Álvaro Saborío

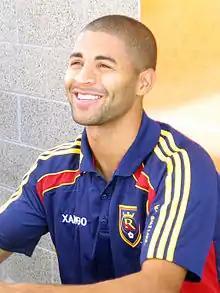
Saborío at a "Meet the Players" event for Real Salt Lake in 2010

Saborío signed with Major League Soccer club Real Salt Lake in March 2010. He made a huge impact in his first season in Salt Lake: RSL boasted the highest-scoring offense in MLS in 2010 (45 goals); Saborío led the way with a team-high 12 tallies. For his efforts, he earned the MLS Newcomer of the Year award. He also starred for the club in the CONCACAF Champions League tournament, scoring eight goals as Real Salt Lake advanced to the championship round.